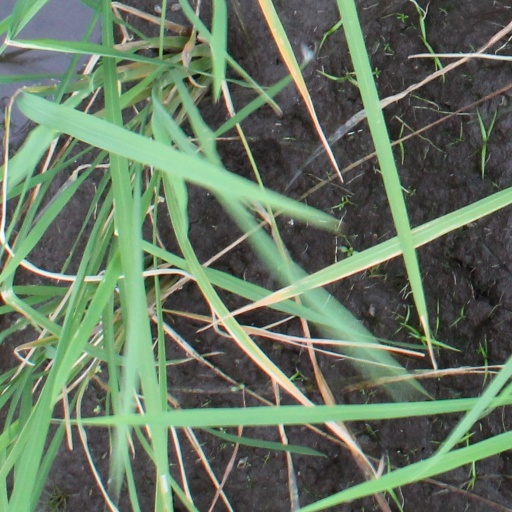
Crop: rice